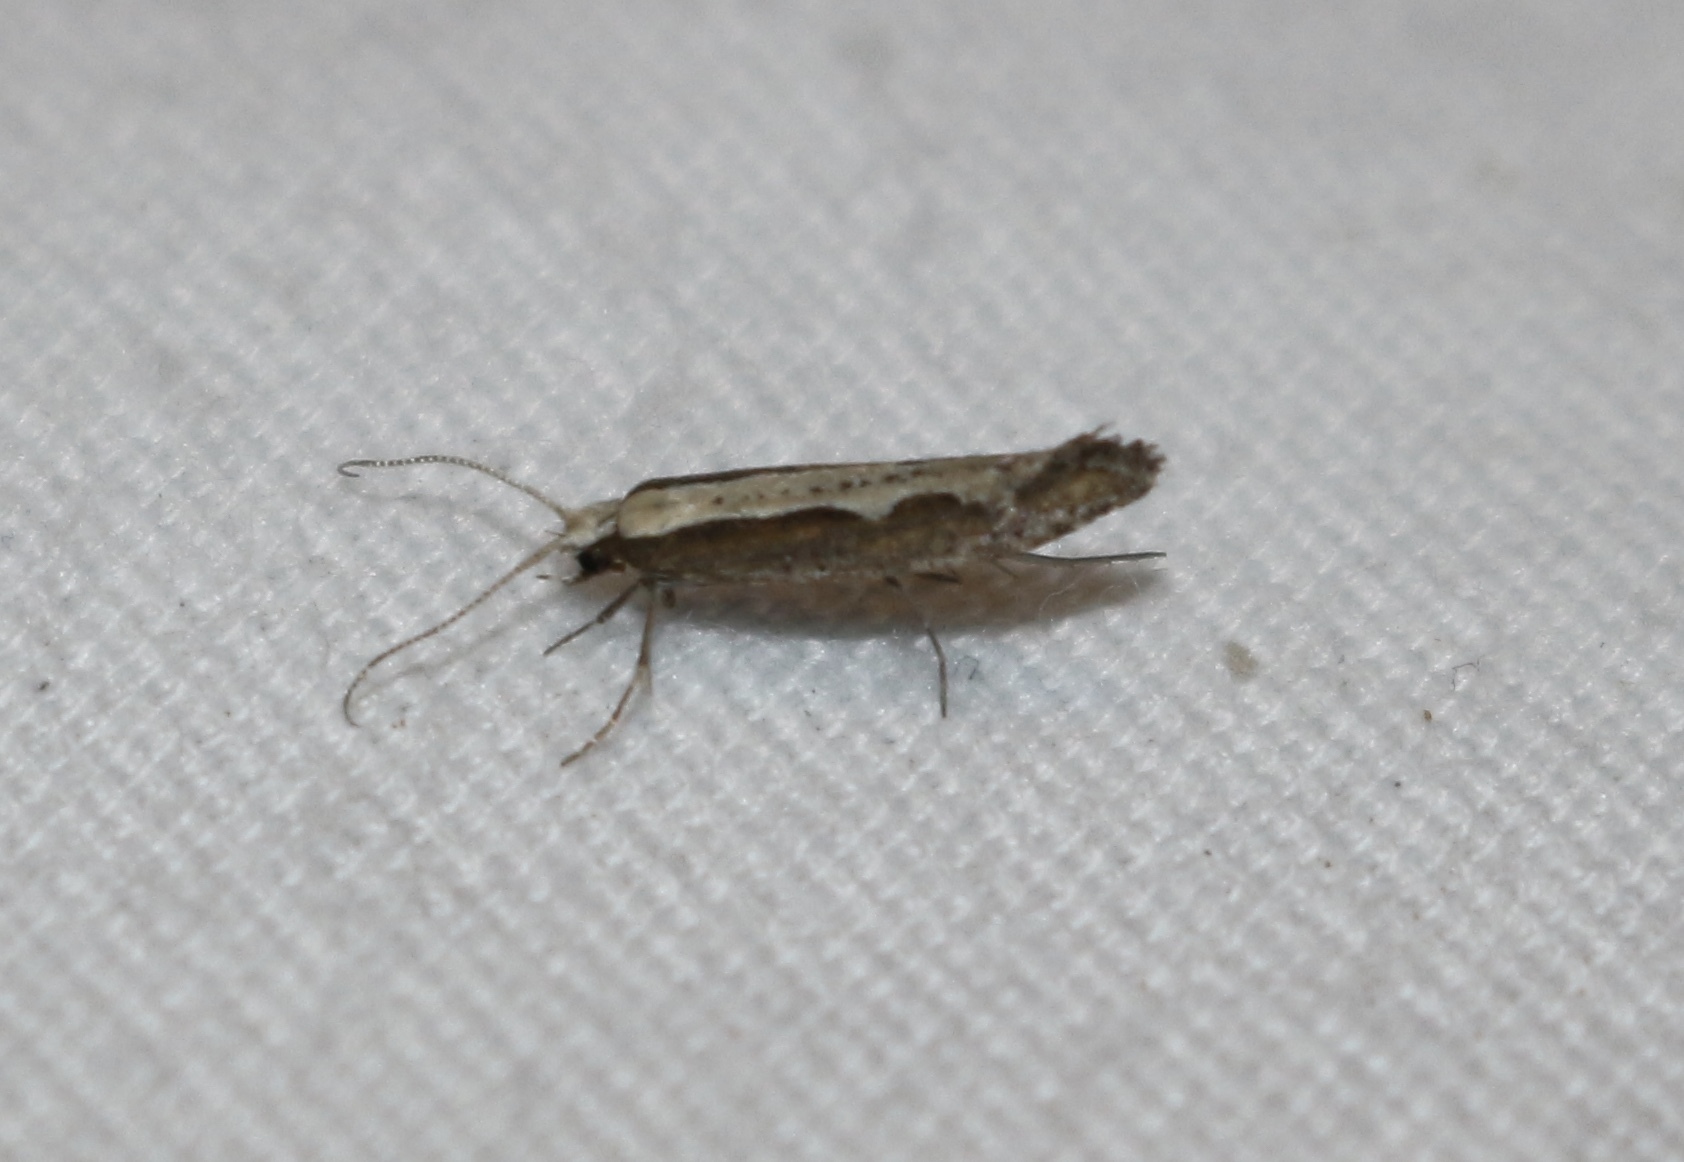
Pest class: diamondback_moth